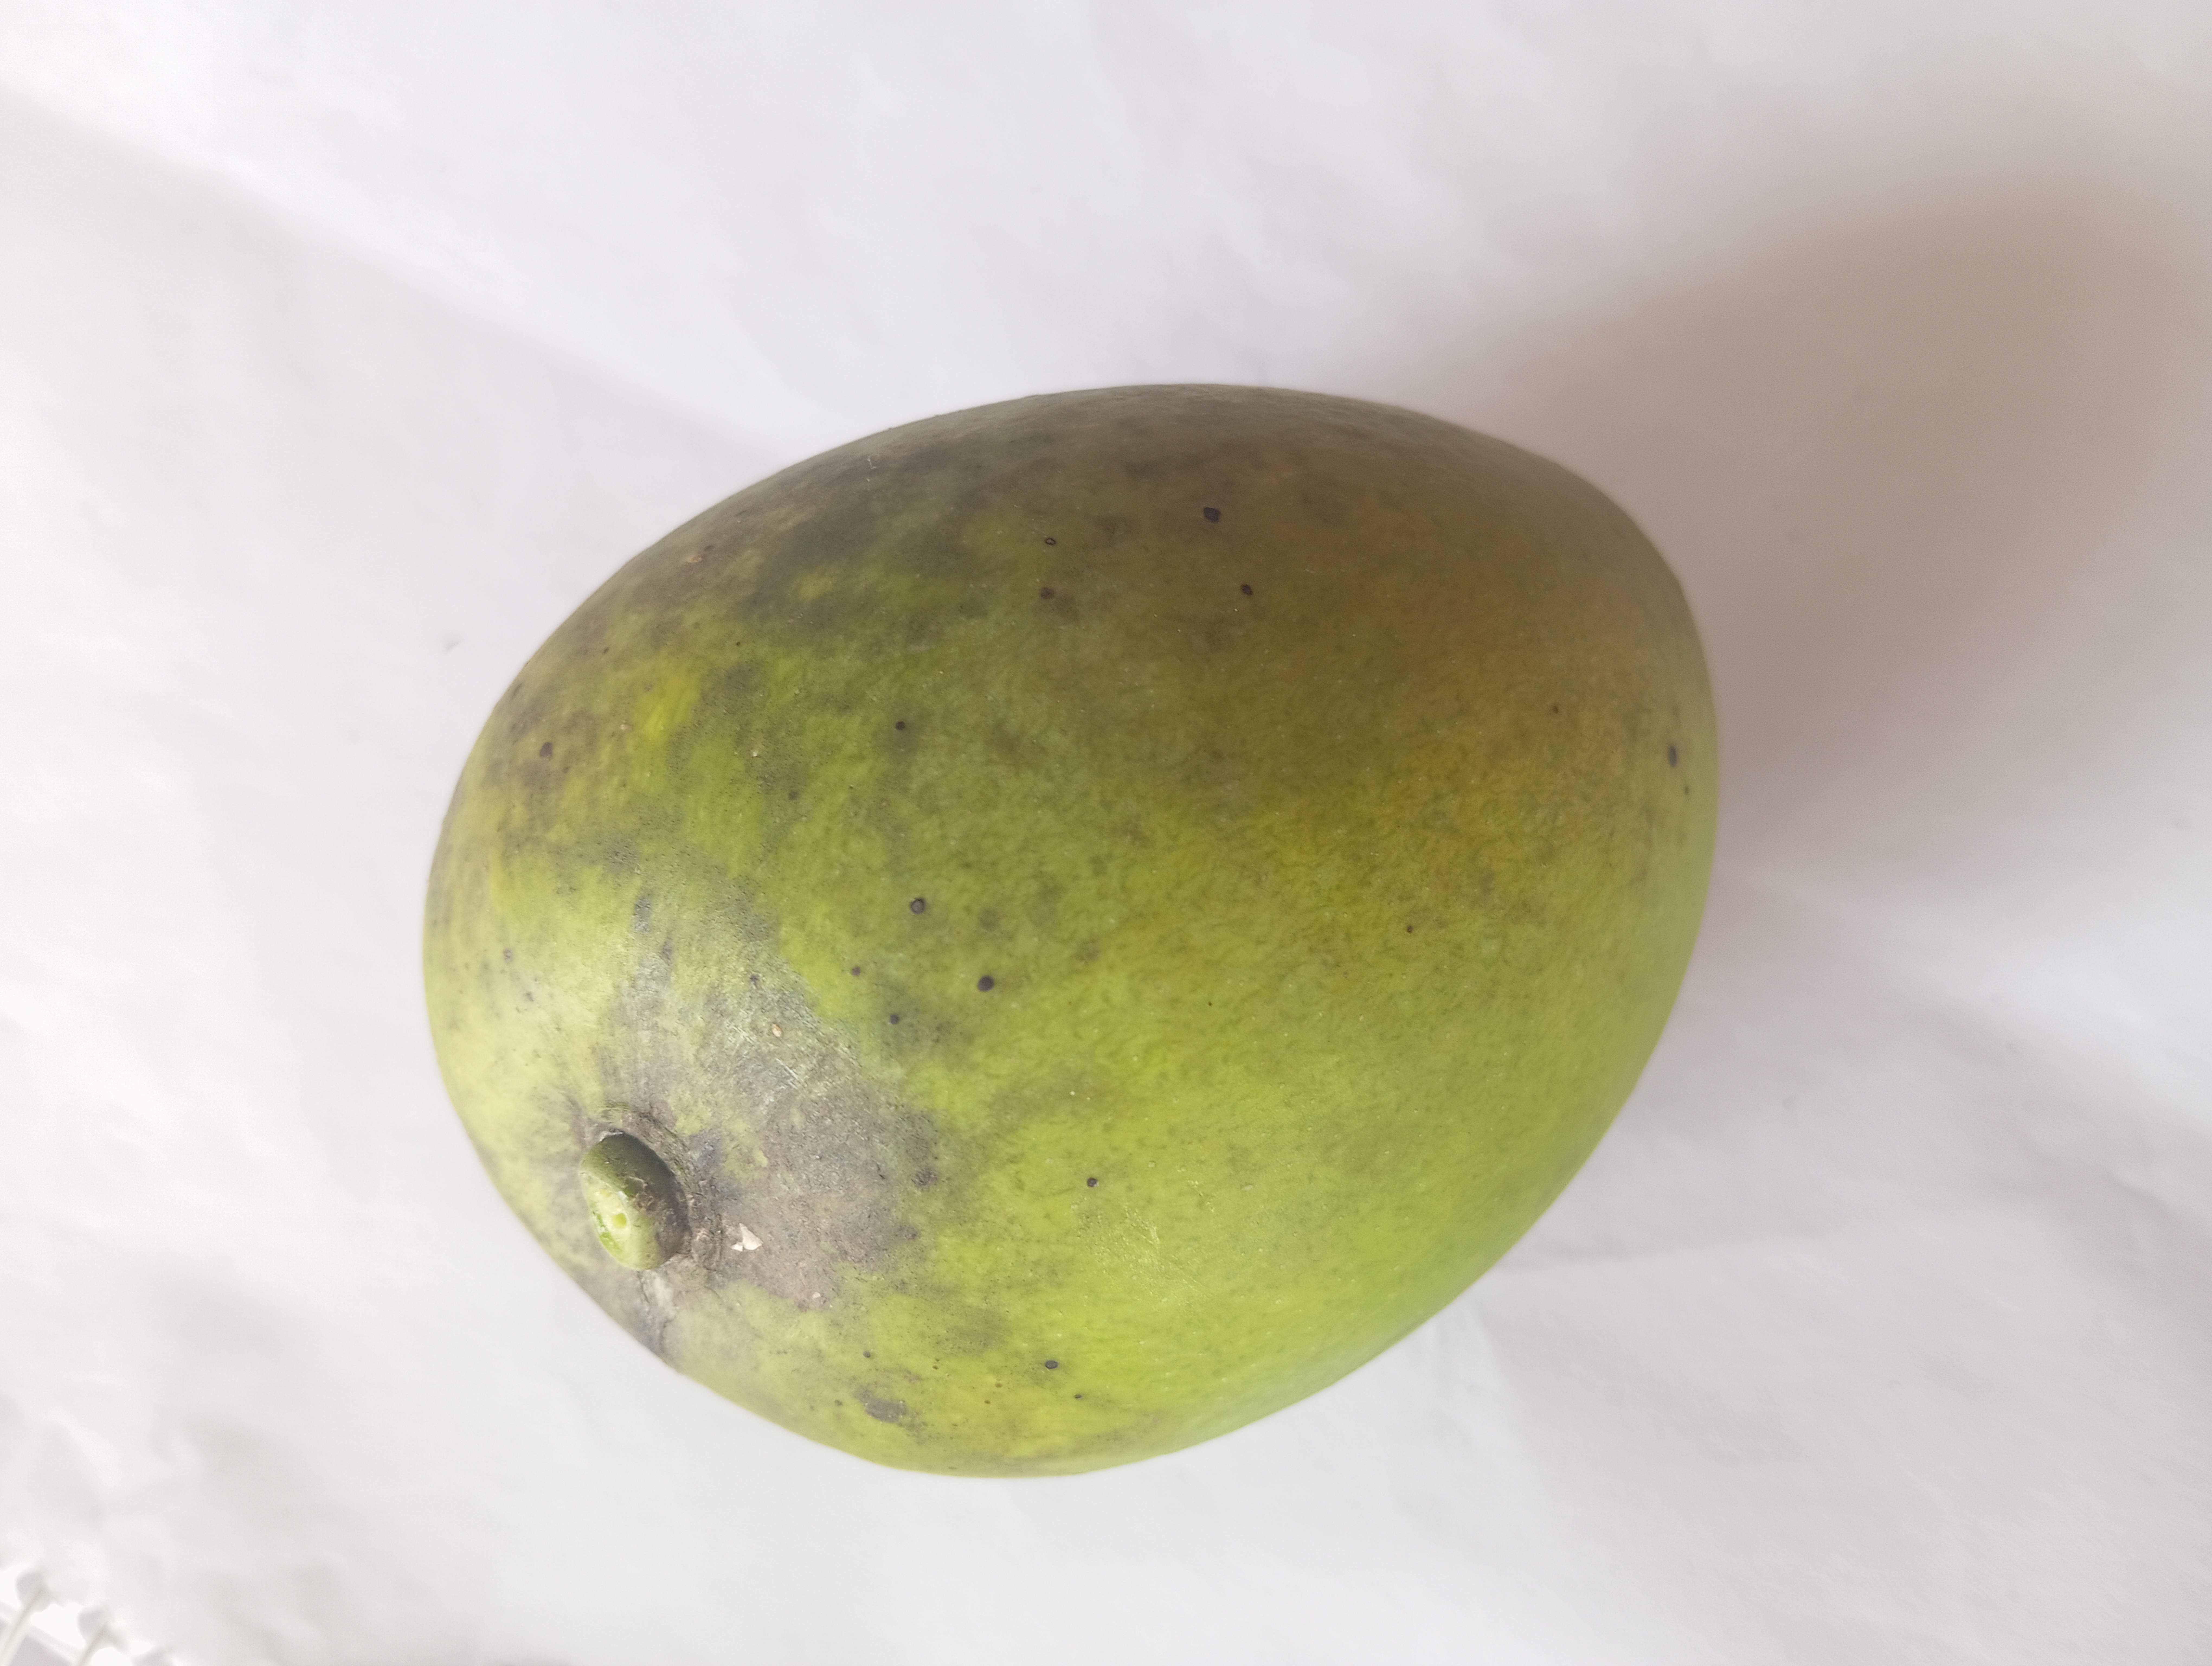
Mango variety: Harivanga